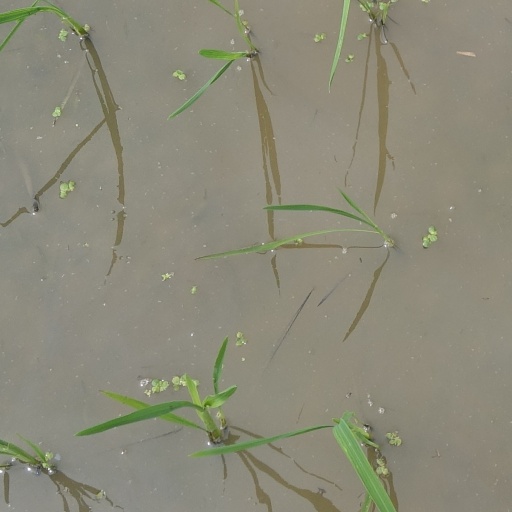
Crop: rice